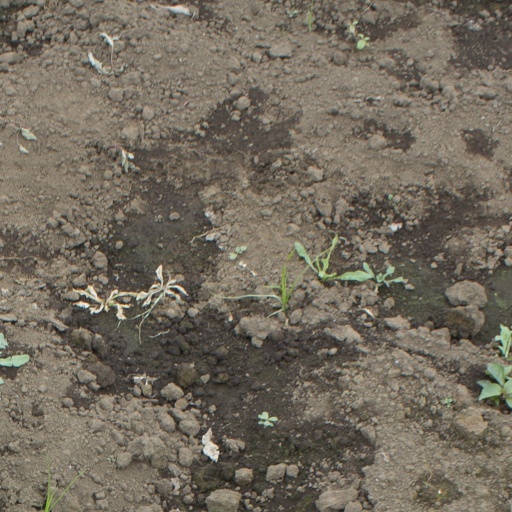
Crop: soybean